Queen of Heaven

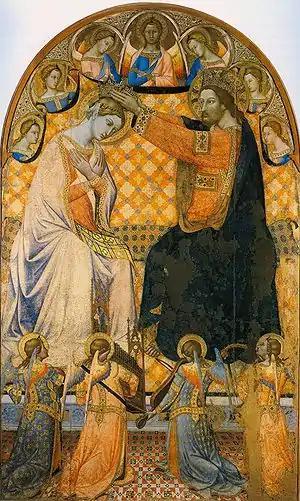
Giacomo di Mino, 1340–1350

In Los Angeles, California, a Marian procession took place annually for roughly the first 100 years following the founding of the city. In an attempt to revive the custom of religious processions, in September 2011 the Queen of Angels Foundation, founded by Mark Anchor Albert, inaugurated an annual "Grand Marian Procession" in the heart of Downtown Los Angeles' historic core. This yearly procession, intended to coincide with the anniversary of the founding of the City of Los Angeles, begins outside of the parish of La Iglesia de Nuestra Señora Reina de los Angeles which is part of the Los Angeles Plaza Historic District, better known as "La Placita". By way of city streets, the procession eventually terminates at the Cathedral of Our Lady of the Angels where a public Rosary and Mass in honour of the Blessed Virgin Mary are offered. Subsequent years have seen the involvement and participation of numerous chivalric, fraternal, and religious orders, parishes, lay groups, political figures, as well as other religious and civic organizations.